George Washington Carver Center for Arts and Technology

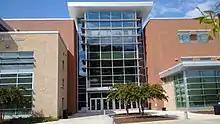
Main entrance

Carver is one of ten Maryland schools to receive the coveted Blue Ribbon School designation in 2016 from the U.S. Department of Education. The school has produced nine "Presidential Scholars" including: Andrew J. Cook in 2000, (also one of seven ARTS winners) in 2005, and Alex Levy (2008). Carver Center's arts award winners have also included 4 "Scholastics Gold Portfolio" winners, 116 "ARTS" winners (including 60 finalists), approximately 88 "Maryland Distinguished Scholar" finalists (including yearly the largest number of finalists in Maryland), and 22 "Marie Walsh Sharpe Scholars". Carver has produced numerous winners in the "Arts Recognition and Talent Search", a program of the National Foundation for Advancement in the Arts.